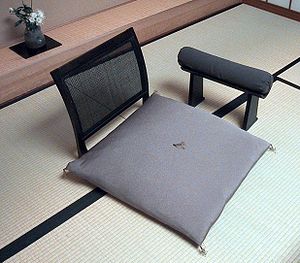
Zaisu
Zaisu med armlæn.
Zaisu er en særlig form for japansk stol, der ikke har nogen ben, men hvis design er afledt af normale stole. Zaisu er udbredt i Japan, især i huse med spisestue i traditionel japansk stil, hvor man bruger lave borde og tatamimåtter. Her kan man slappe af i en zaisu på en kold aften under et opvarmet kotatsubord.